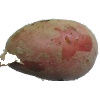
Label: red_potato